106 Squadron SAAF

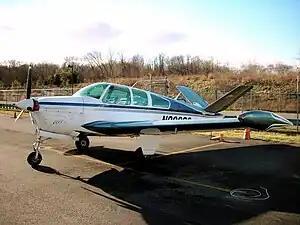
The squadron uses privately owned civilian aircraft. Example of a Beechcraft Bonanza similar to that found among the wide range of aircraft used.

106 Squadron is a territorial reserve squadron of the South African Air Force. The squadron operations include coastal reconnaissance, command and control and radio relay in crime prevention operations in cooperation with the South African Police. The squadron is based at AFB Bloemspruit. Members of the squadron typically come from nearby areas, so that their knowledge of their patrol area can be utilized in crime prevention.